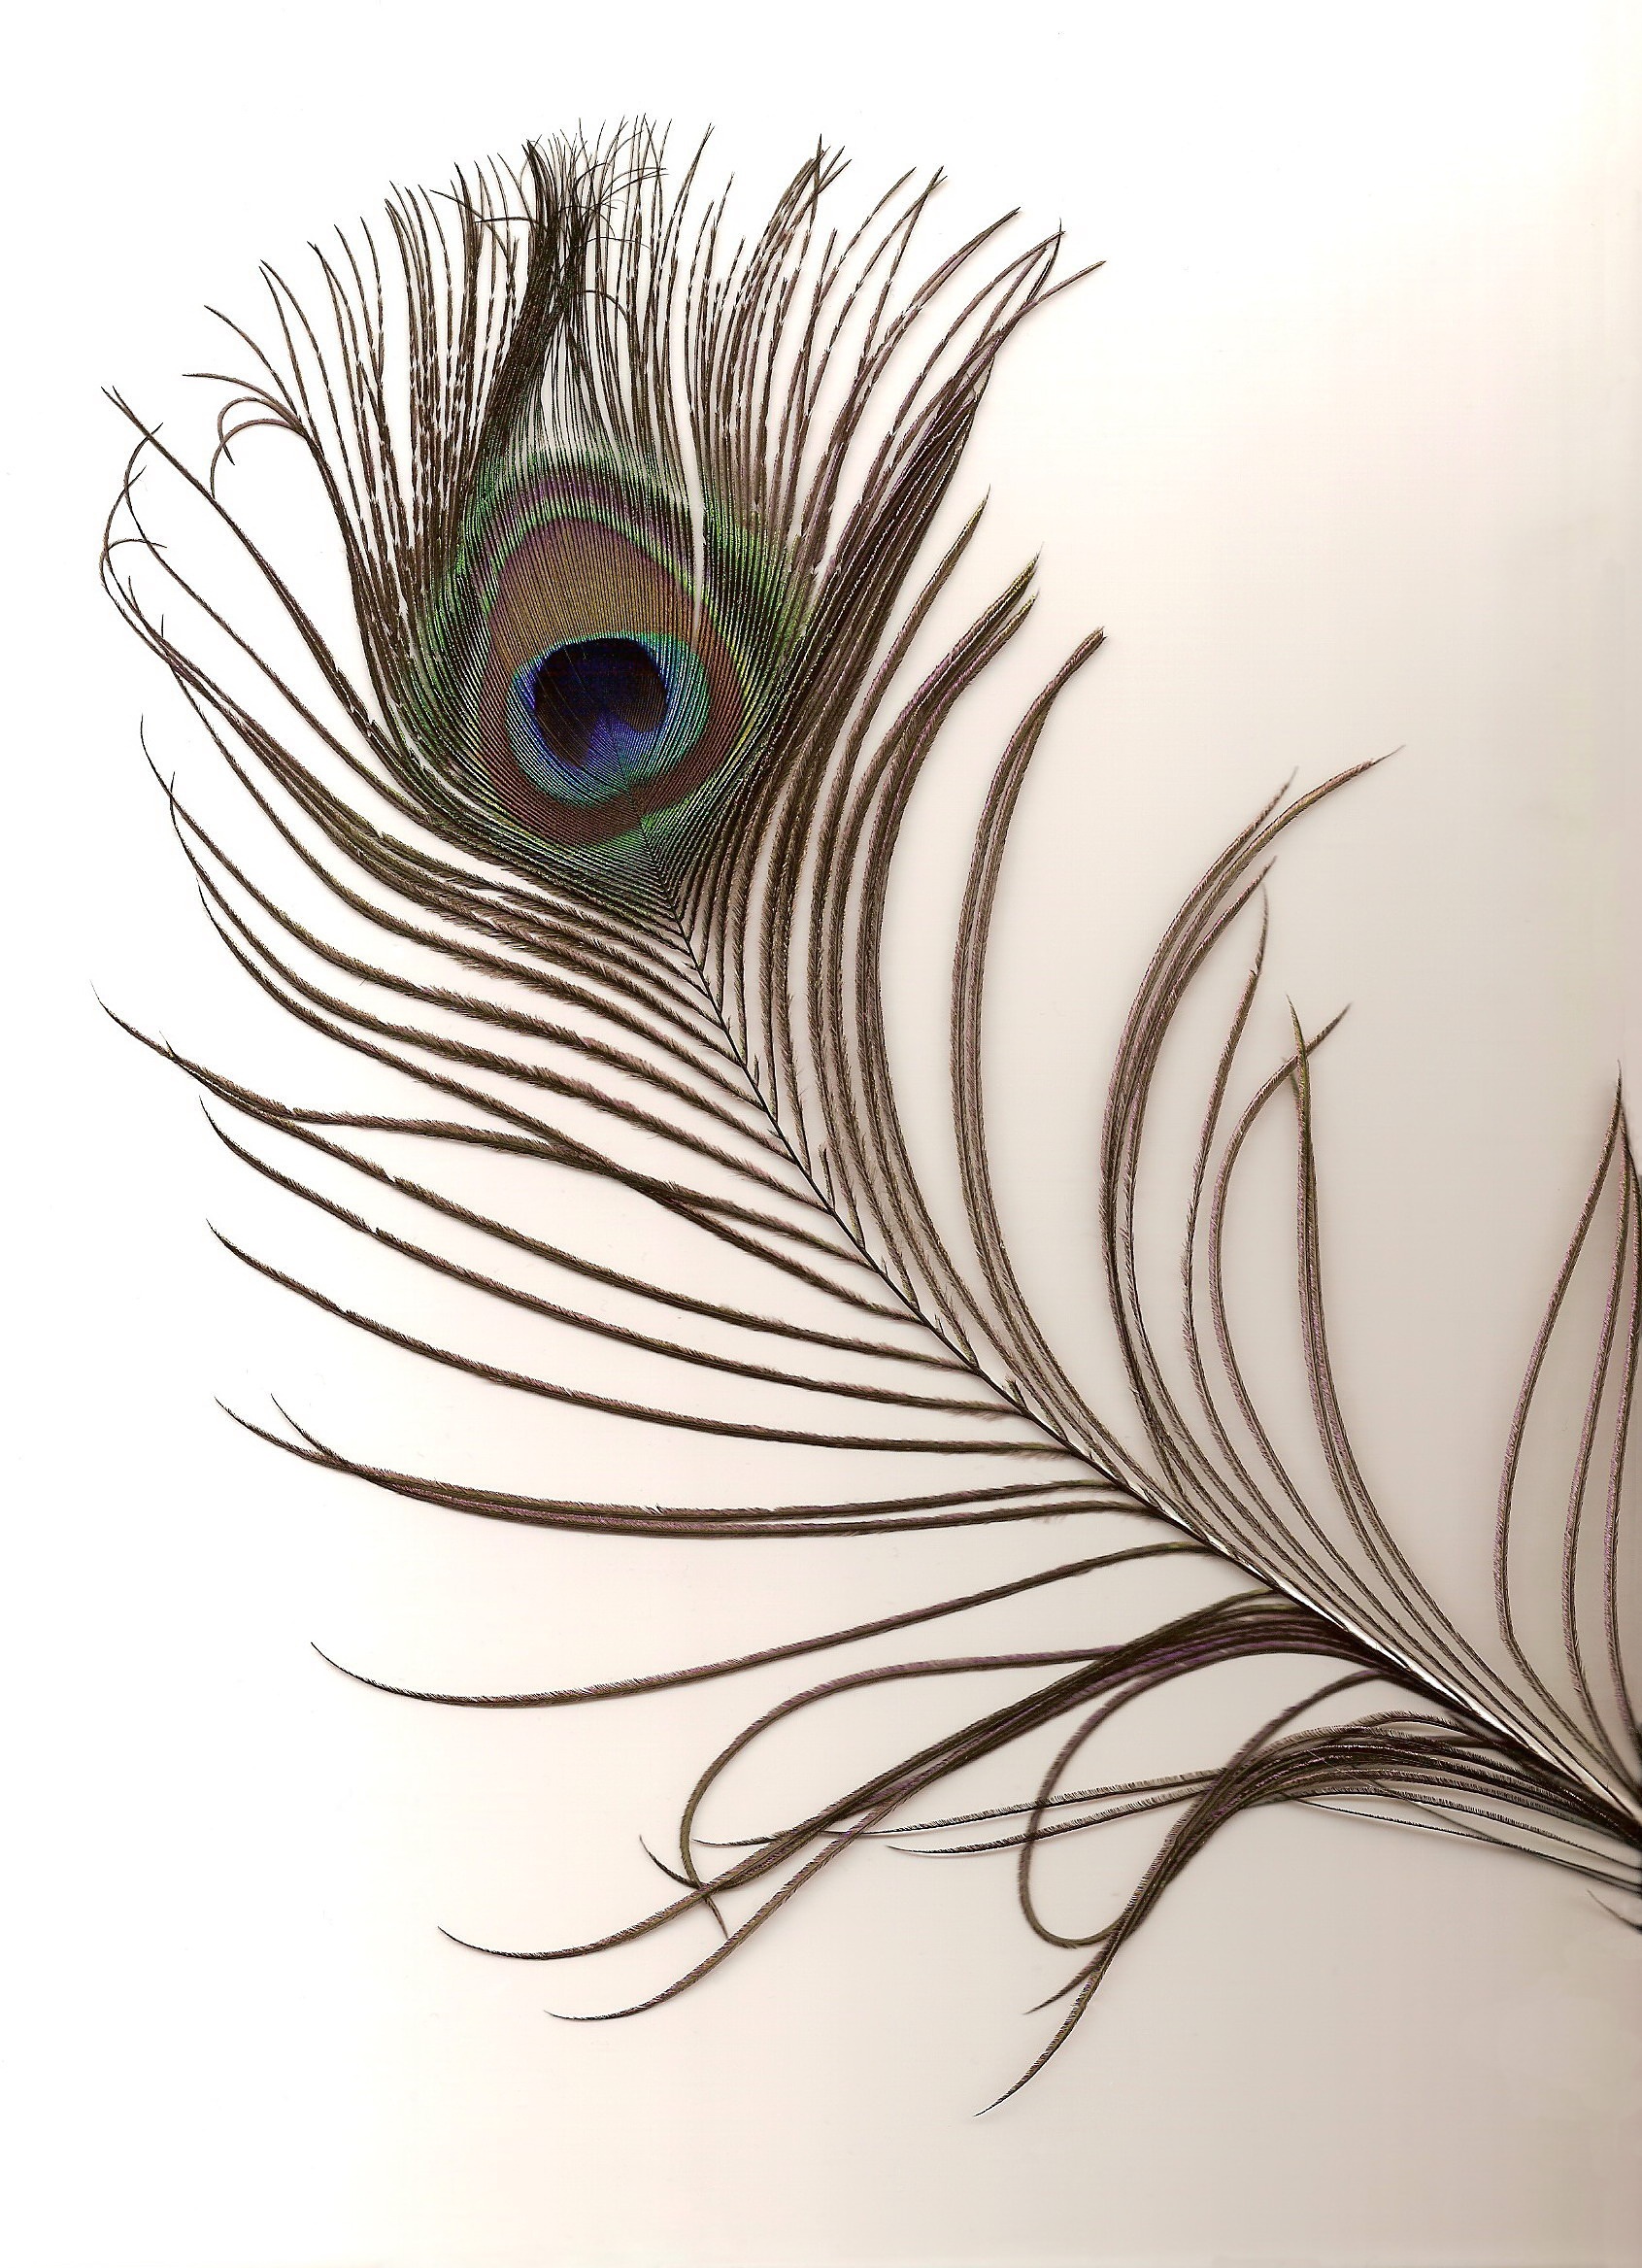
branch, bird, wing, texture, male, green, color, blue, feather, material, plumage, eyelash, sketch, drawing, illustration, display, bright, vertebrate, peafowl, vibrant, indian, pavo cristatus, peacock feather, fashion accessory